Vinnarasi Madha Church, Kandikuppam

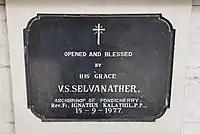
Foundation Stone

Elathagiri men's hostel Warden Rev. Fr. Ignatius Kalathil and Elathagiri St. Anthony's School headmaster Rev Fr. Dominic showed interest in building a church in Kandikuppam with the help and support of local people and Salem diocese charity Vinnarasi Madha Church was built. On 15-9-1977, this church started its service to Kandikuppam villagers with the blessing of Pondicherry Archbishop V. S. Selvanathan